Production of Avengers: Infinity War and Avengers: Endgame

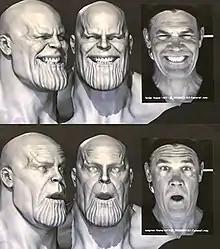
Test footage of Josh Brolin using the Masquerade facial capture software by Digital Domain

When they were hired to write the films, Markus and McFeely were told by Feige and Marvel to make two separate films rather than a two-part story. They were also asked to use Thanos and the Infinity Stones, which suggested to Markus that the Guardians of the Galaxy should likely be included in the films. They were allowed to use any characters from throughout the MCU, and could kill-off characters if they wanted to. During the filming of "Civil War" in 2015, they started reading comic books and writing down ideas for what could happen in the films. They ended up with 60 pages worth of unrelated ideas which Marvel went through and either highlighted or flagged as not possible. Additionally, they created a master document in which they explored numerous possibilities for the direction of the story, comparing it to the "What If" comic book series. For the last four months of the year, the pair spent most of their time in a conference room with executive producer Trinh Tran—the representative from the "Marvel Studios Parliament" for the "Avengers" films—as well as Feige and the Russo brothers whenever they were free. Marvel gave them baseball cards of all the MCU characters so far, and each noted whether the respective actor was available for the films. The writers began to pick potential groupings of characters, and gave these to Marvel along with their pages of ideas. McFeely referred to this stage of the process as research and development, with the pair attempting to figure out what elements Marvel and the Russos wanted to include in the films. As they came up with ideas for moments or scenes, such as when Thanos uses all of the Infinity Stones, these were written on cards and placed on a timeline to allow the writers to work towards those beats. Once this was completed, Markus and McFeely compiled the cards into an initial outline that included moments, scenes, dialogue, and jokes. They re-wrote the outline to be more readable, and sent it to Marvel for approval.